Příběh kmotra

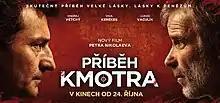

Příběh kmotra is a Czech thriller film released in 2013 based on the story of Czech Mobster František Mrázek. The film is directed by .